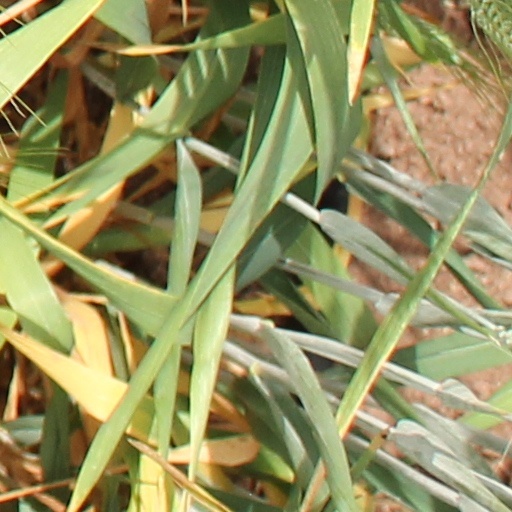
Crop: wheat